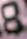
Number: 8